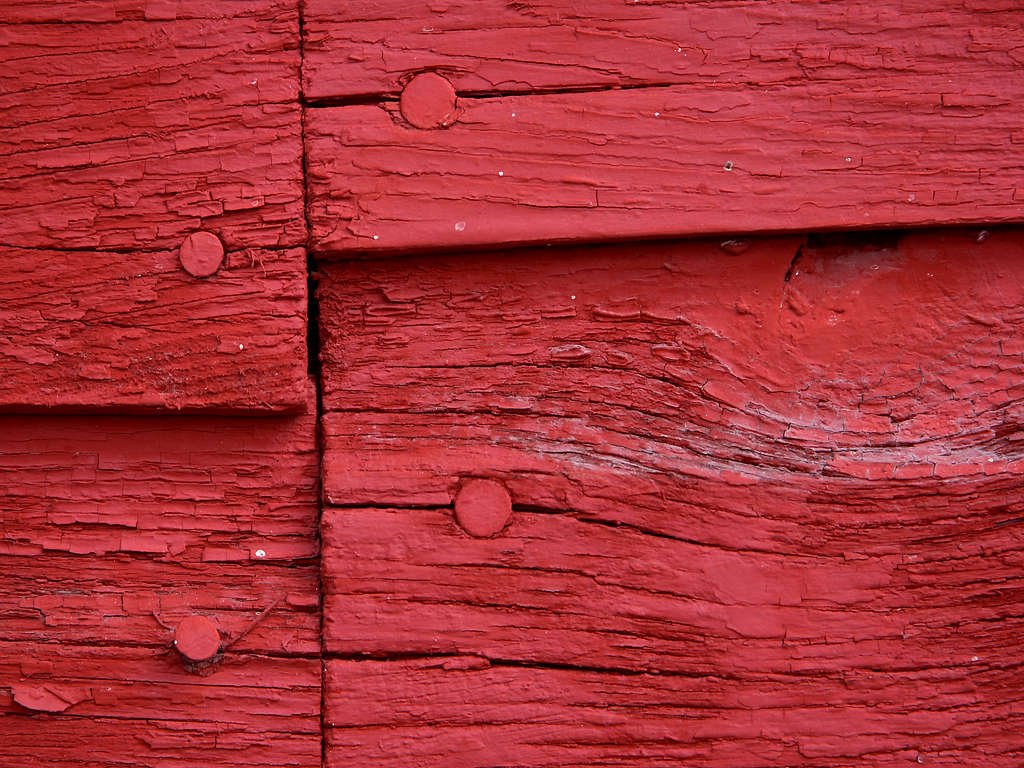
wood, texture, floor, wall, line, red, color, soil, brick, material, hardwood, boards, colored, nailed, wall boards, flooring, wood flooring, deleted, laminate flooring, wood stain